Phosphetane

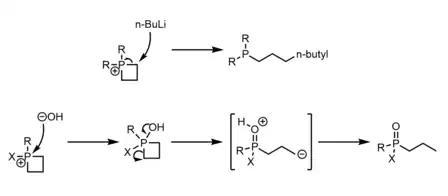
Undesired ring-opening side reactions

The main observation of ring opening is as a byproduct of other intended reactions, such as phosphetanium oxidation and α-carbon functionalization.